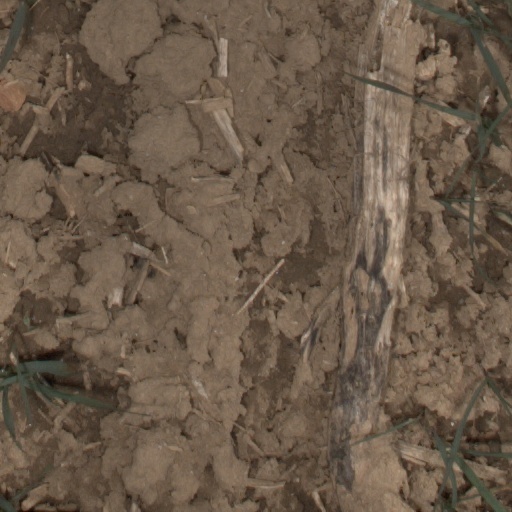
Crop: wheat